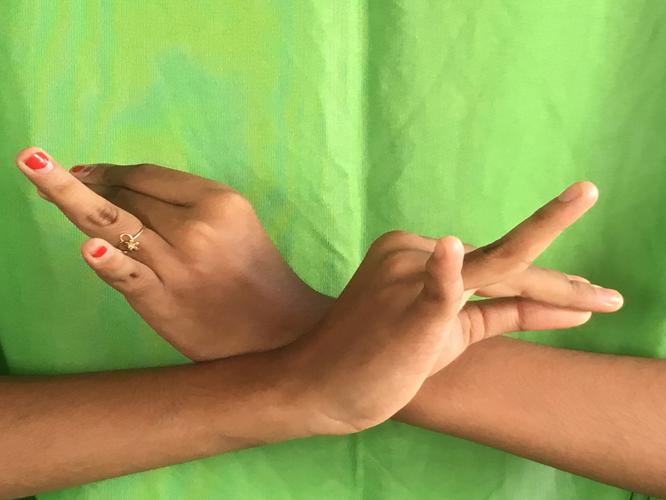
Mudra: Katakavardhana
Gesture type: double_hand